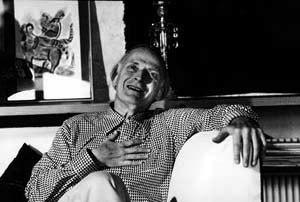
Yehudi Menuhin
22 mai : Triple Quartet de Steve Reich, créé par le Kronos Quartet au Kennedy Center de Washington, D.C..
22 mai : Triple Quartet de Steve Reich, créé par le Kronos Quartet au Kennedy Center de Washington, D.C..
7 janvier : La Péri, ballet de Paul Dukas, créé au Théâtre du Châtelet, sur une chorégraphie d'Ivan Clustine.
Une grande partie de la vie personnelle et professionnelle du compositeur et chef d'orchestre allemand Wilhelm Furtwängler fut marquée par le contexte historique de la montée puis de l'apogée du nazisme. Sa renommée lui permit de bénéficier d'une réelle protection de la part des dignitaires nazis, mais cela lui valut également de faire face à des accusations de compromissions avec le régime.